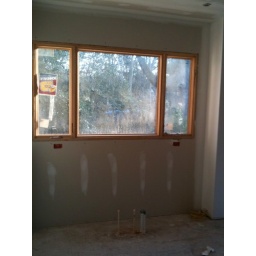
The kitchen sink will be under this window that looks out into the back yard.